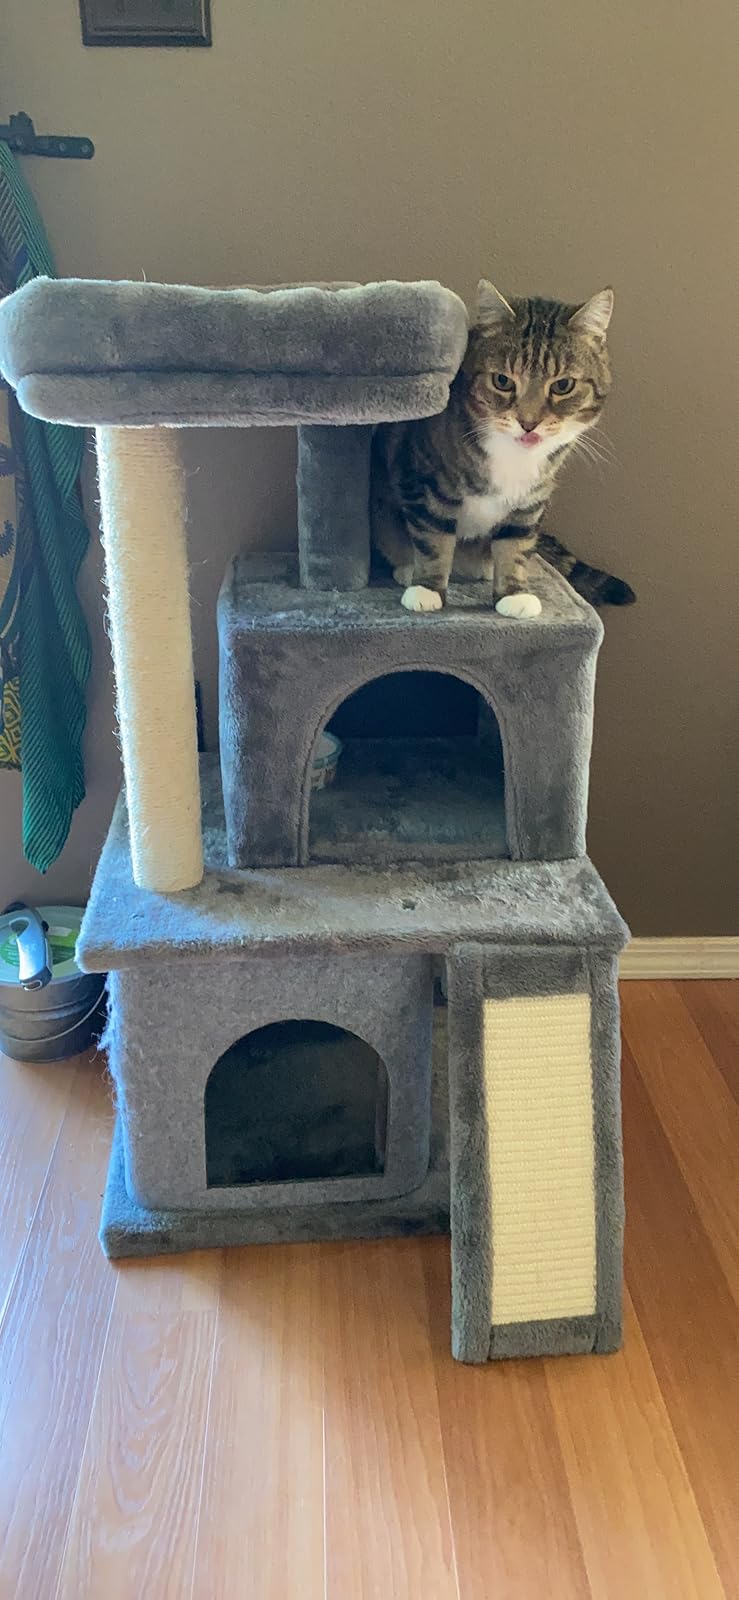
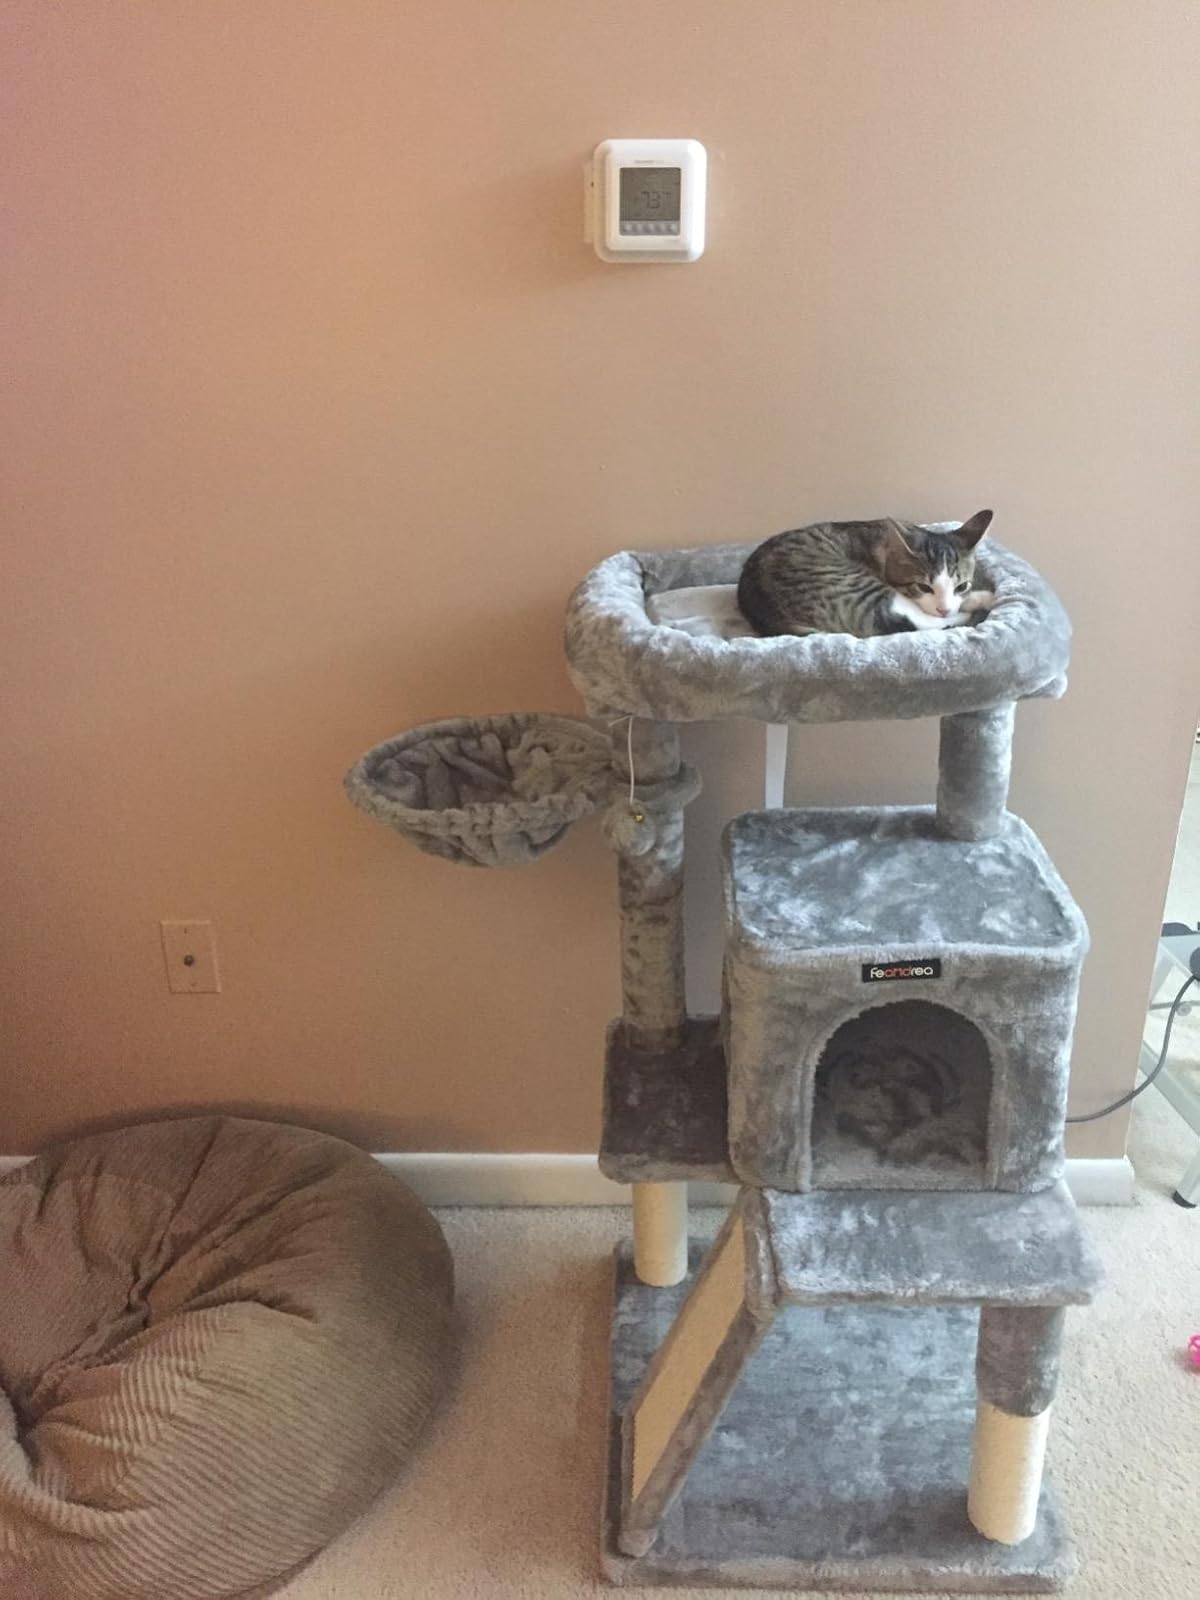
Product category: items_cat tree
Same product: no